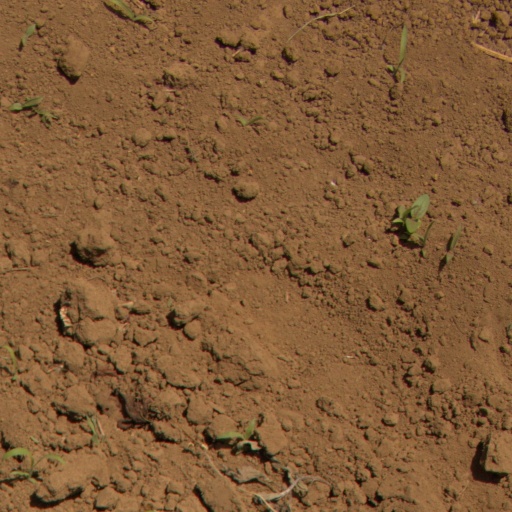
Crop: Jerusalem artichoke